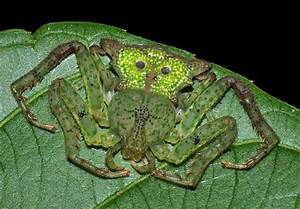
Label: ragno